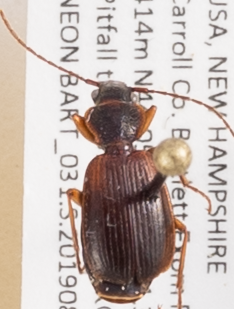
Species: Cymindis cribricollis
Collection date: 2019-08-07
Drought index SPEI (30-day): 0.264
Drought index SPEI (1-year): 1.13
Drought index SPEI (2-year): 0.88